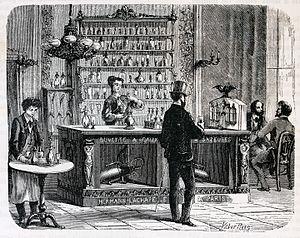
On appelle couramment eau de Seltz une eau gazeuse faite d'eau pure, chargée d'acide carbonique sous forte pression. Elle est conservée dans une bouteille spécifique, appelée « siphon », généralement métallique, munie d'une valve, qui permet de servir l'eau en jet, grâce à la pression intérieure. L'eau de Seltz est une eau semblable aux eaux gazeuses traditionnelles, mais on en fait un usage particulier pour la réalisation de cocktails, auxquels on donne « un coup de siphon ».